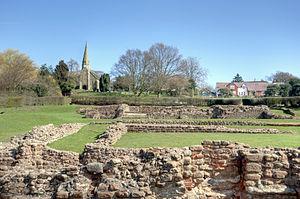
Cette liste des musées du Staffordshire, Angleterre contient des musées qui sont définis dans ce contexte comme des institutions qui recueillent et soignent des objets d'intérêt culturel, artistique, scientifique ou historique. leurs collections ou expositions connexes disponibles pour la consultation publique. Sont également inclus les galeries d'art à but non lucratif et les galeries d'art universitaires. Les musées virtuels ne sont pas inclus.